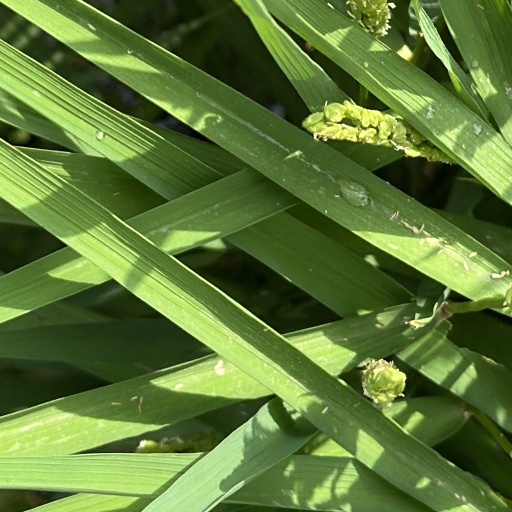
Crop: rice